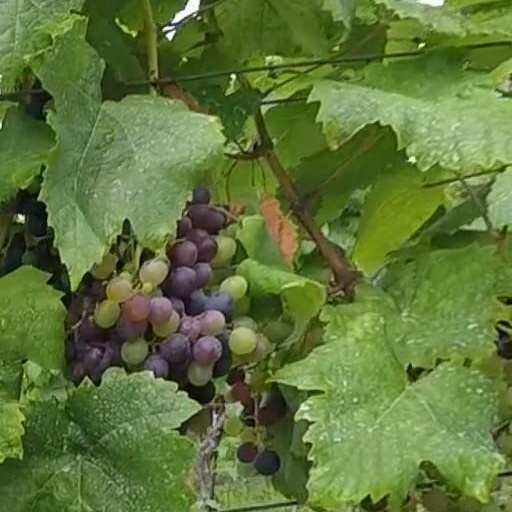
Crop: grape